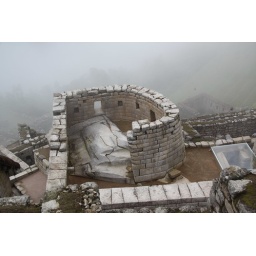
Temple of the Sun -- as usual, it has a partial round wall and a sacred carved rock within it